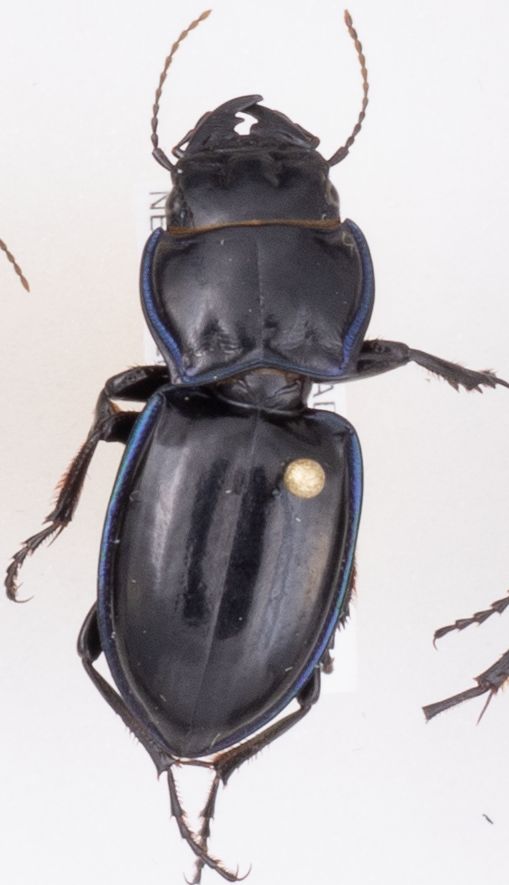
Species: Pasimachus elongatus
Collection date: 2018-06-07
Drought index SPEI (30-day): -0.288
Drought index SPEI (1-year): -0.02
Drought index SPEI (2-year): -0.372